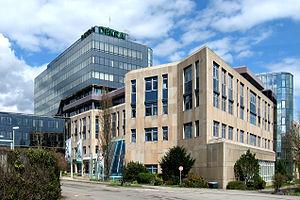
DEKRA est une entreprise multinationale fondée en 1925 à Berlin sous le nom « Deutscher Kraftfahrzeug-Überwachungs-Verein » qui signifie Association allemande d'inspection des véhicules à moteur. Avec environ 45 000 employés et un chiffre d'affaires d'environ 3,1 milliards d'euros, DEKRA est la troisième entreprise mondiale d'inspection de véhicules et de systèmes techniques, et leader sur le marché européen.